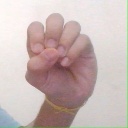
अक्षर: उ